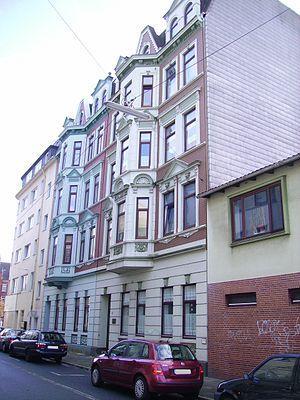
Maison natale de la chanteuse allemande Lale Andersen à Bremerhaven, Lutherstraße 3 Español: Casa natal de la cantante Lale Andersen en Bremerhaven, Lutherstraße 3 Svenska: Födelsehus av den tyska sångerskan Lale Andersen i Bremerhaven, Lutherstraße 3